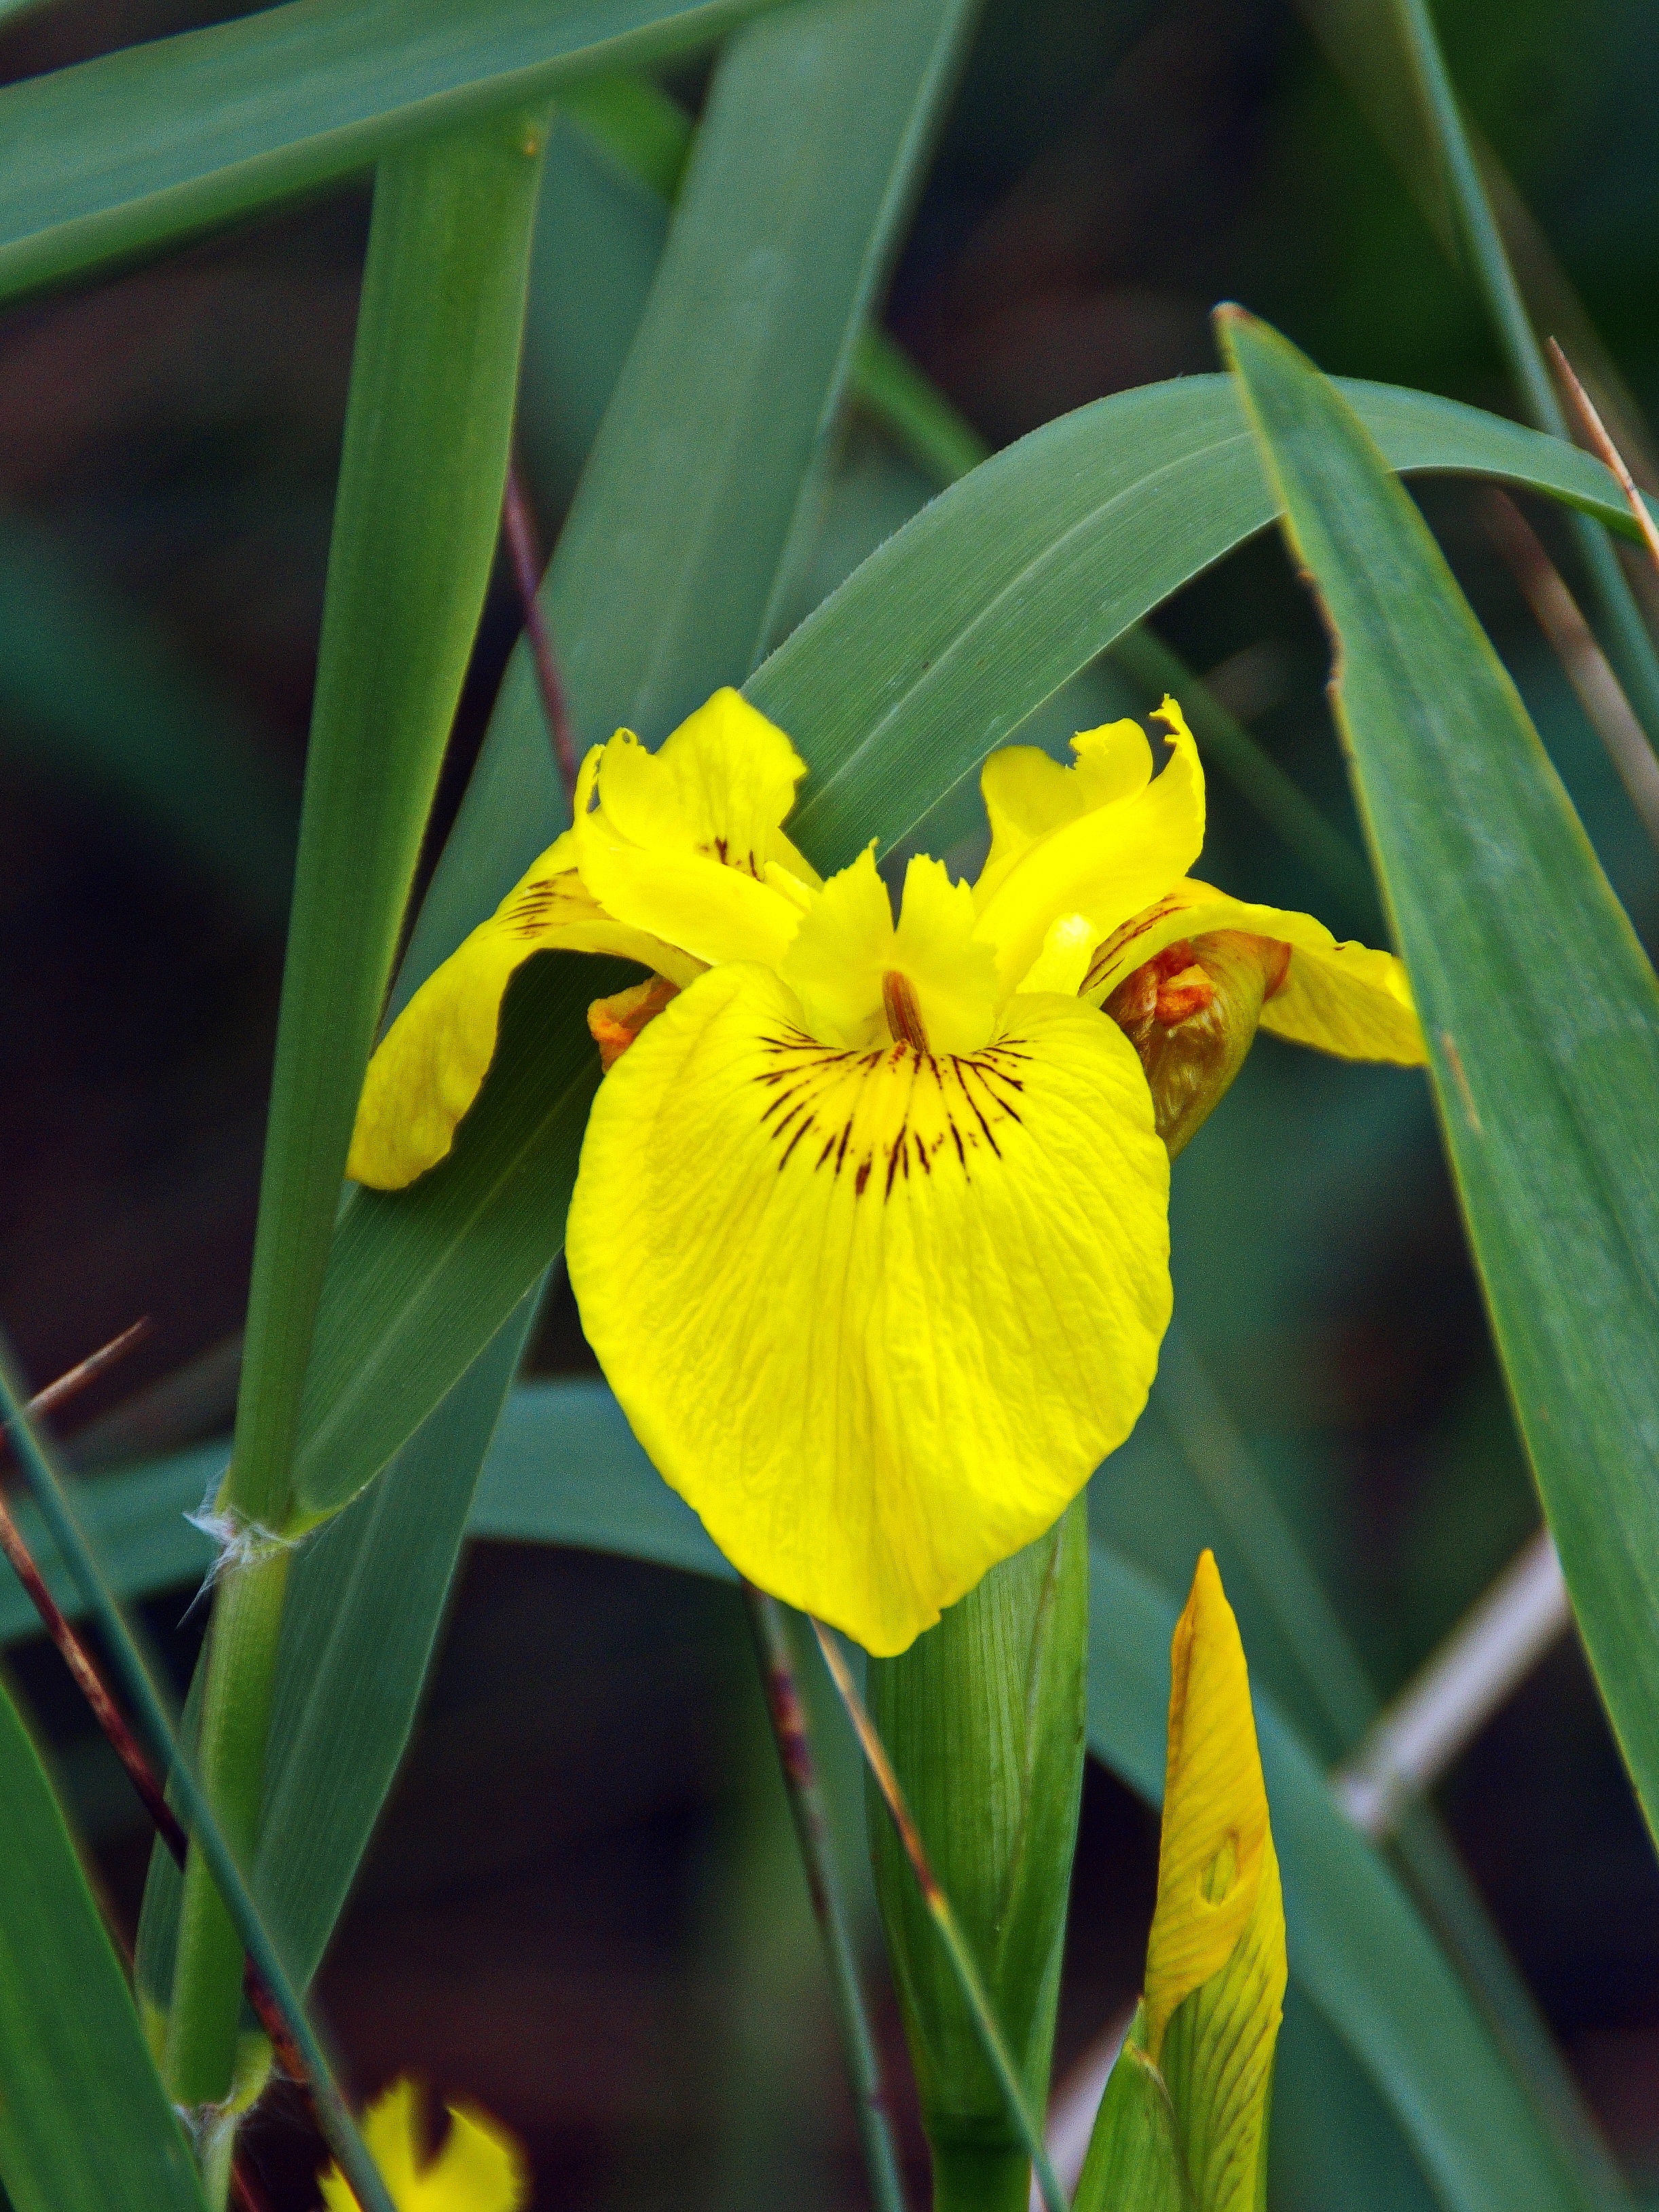
marsh, plant, flower, green, botany, yellow, flora, yellow flower, wildflower, vegetation, petals, iris, eye, cypripedium, macro photography, flowering plant, dayflower, iris water, iris pseudacorus, iridacea, plant stem, land plant, dayflower family